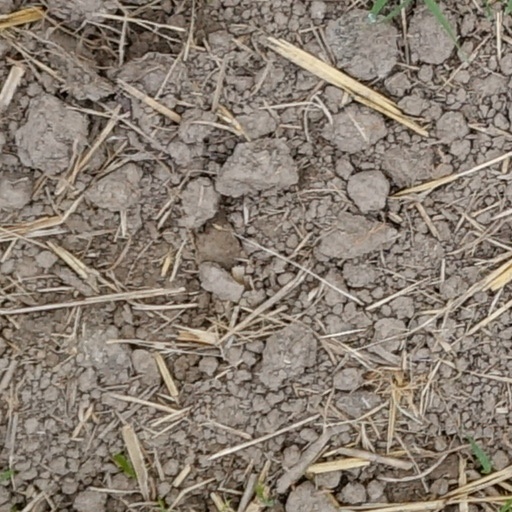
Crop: wheat